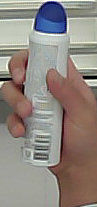
Product: dove_spray